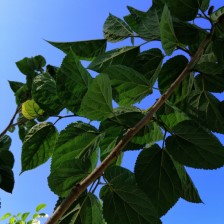
Variety: BlackAustralia